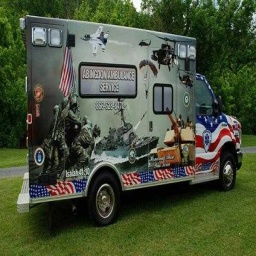
Label: ambulance